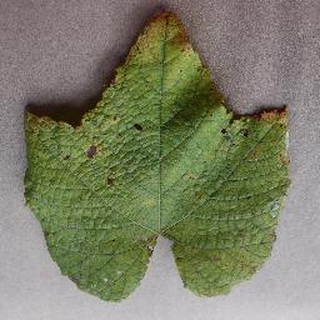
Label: grape_leaf_blight